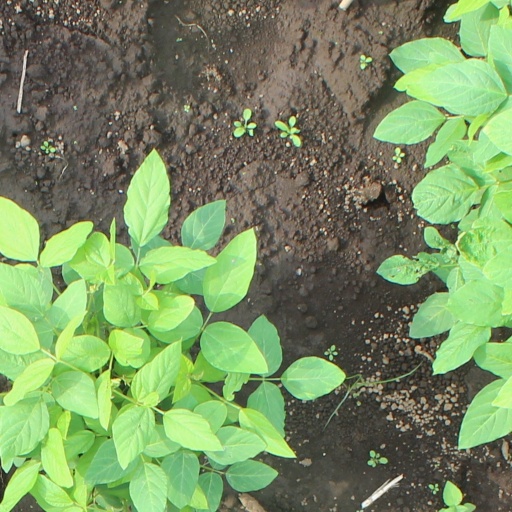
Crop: soybean